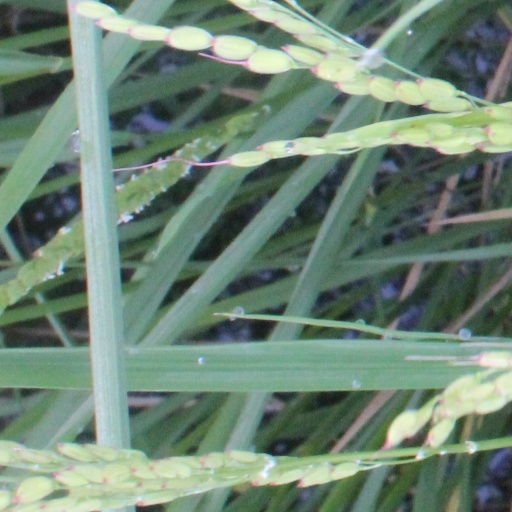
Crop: rice